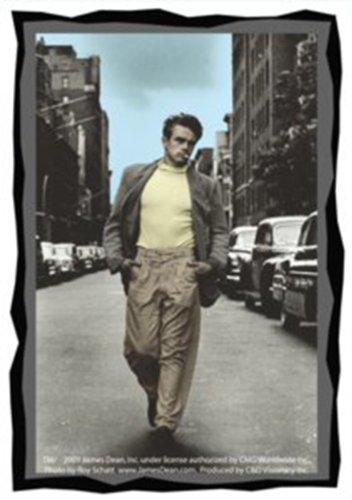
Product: Licenses Products J. Dean New York Sticker
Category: Toys & Games | Arts & Crafts | Stickers
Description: Great Condition.
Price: $2.18
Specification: ProductDimensions:4.5x3.5x0inches|ItemWeight:6.4ounces|ShippingWeight:6.4ounces(Viewshippingratesandpolicies)|DomesticShipping:ItemcanbeshippedwithinU.S.|InternationalShipping:ThisitemcanbeshippedtoselectcountriesoutsideoftheU.S.LearnMore|ASIN:B00DOZ2VZ0|Itemmodelnumber:S-JD-0001|Manufacturerrecommendedage:4-15years